Mahasamudram

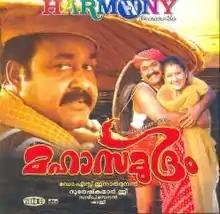

Mahasamudram is a 2006 Indian Malayalam-language romantic action film written and directed by S. Janardanan and produced by G. Suresh Kumar through Revathy Kalamandhir. It stars Mohanlal, Laila Mehdin, Jagathy Sreekumar, Innocent and Rahman. The film features songs composed by M. Jayachandran and background score by Kannan Sooraj Balan. "Mahasamudram" was released on the occasion of Onam in 2006.